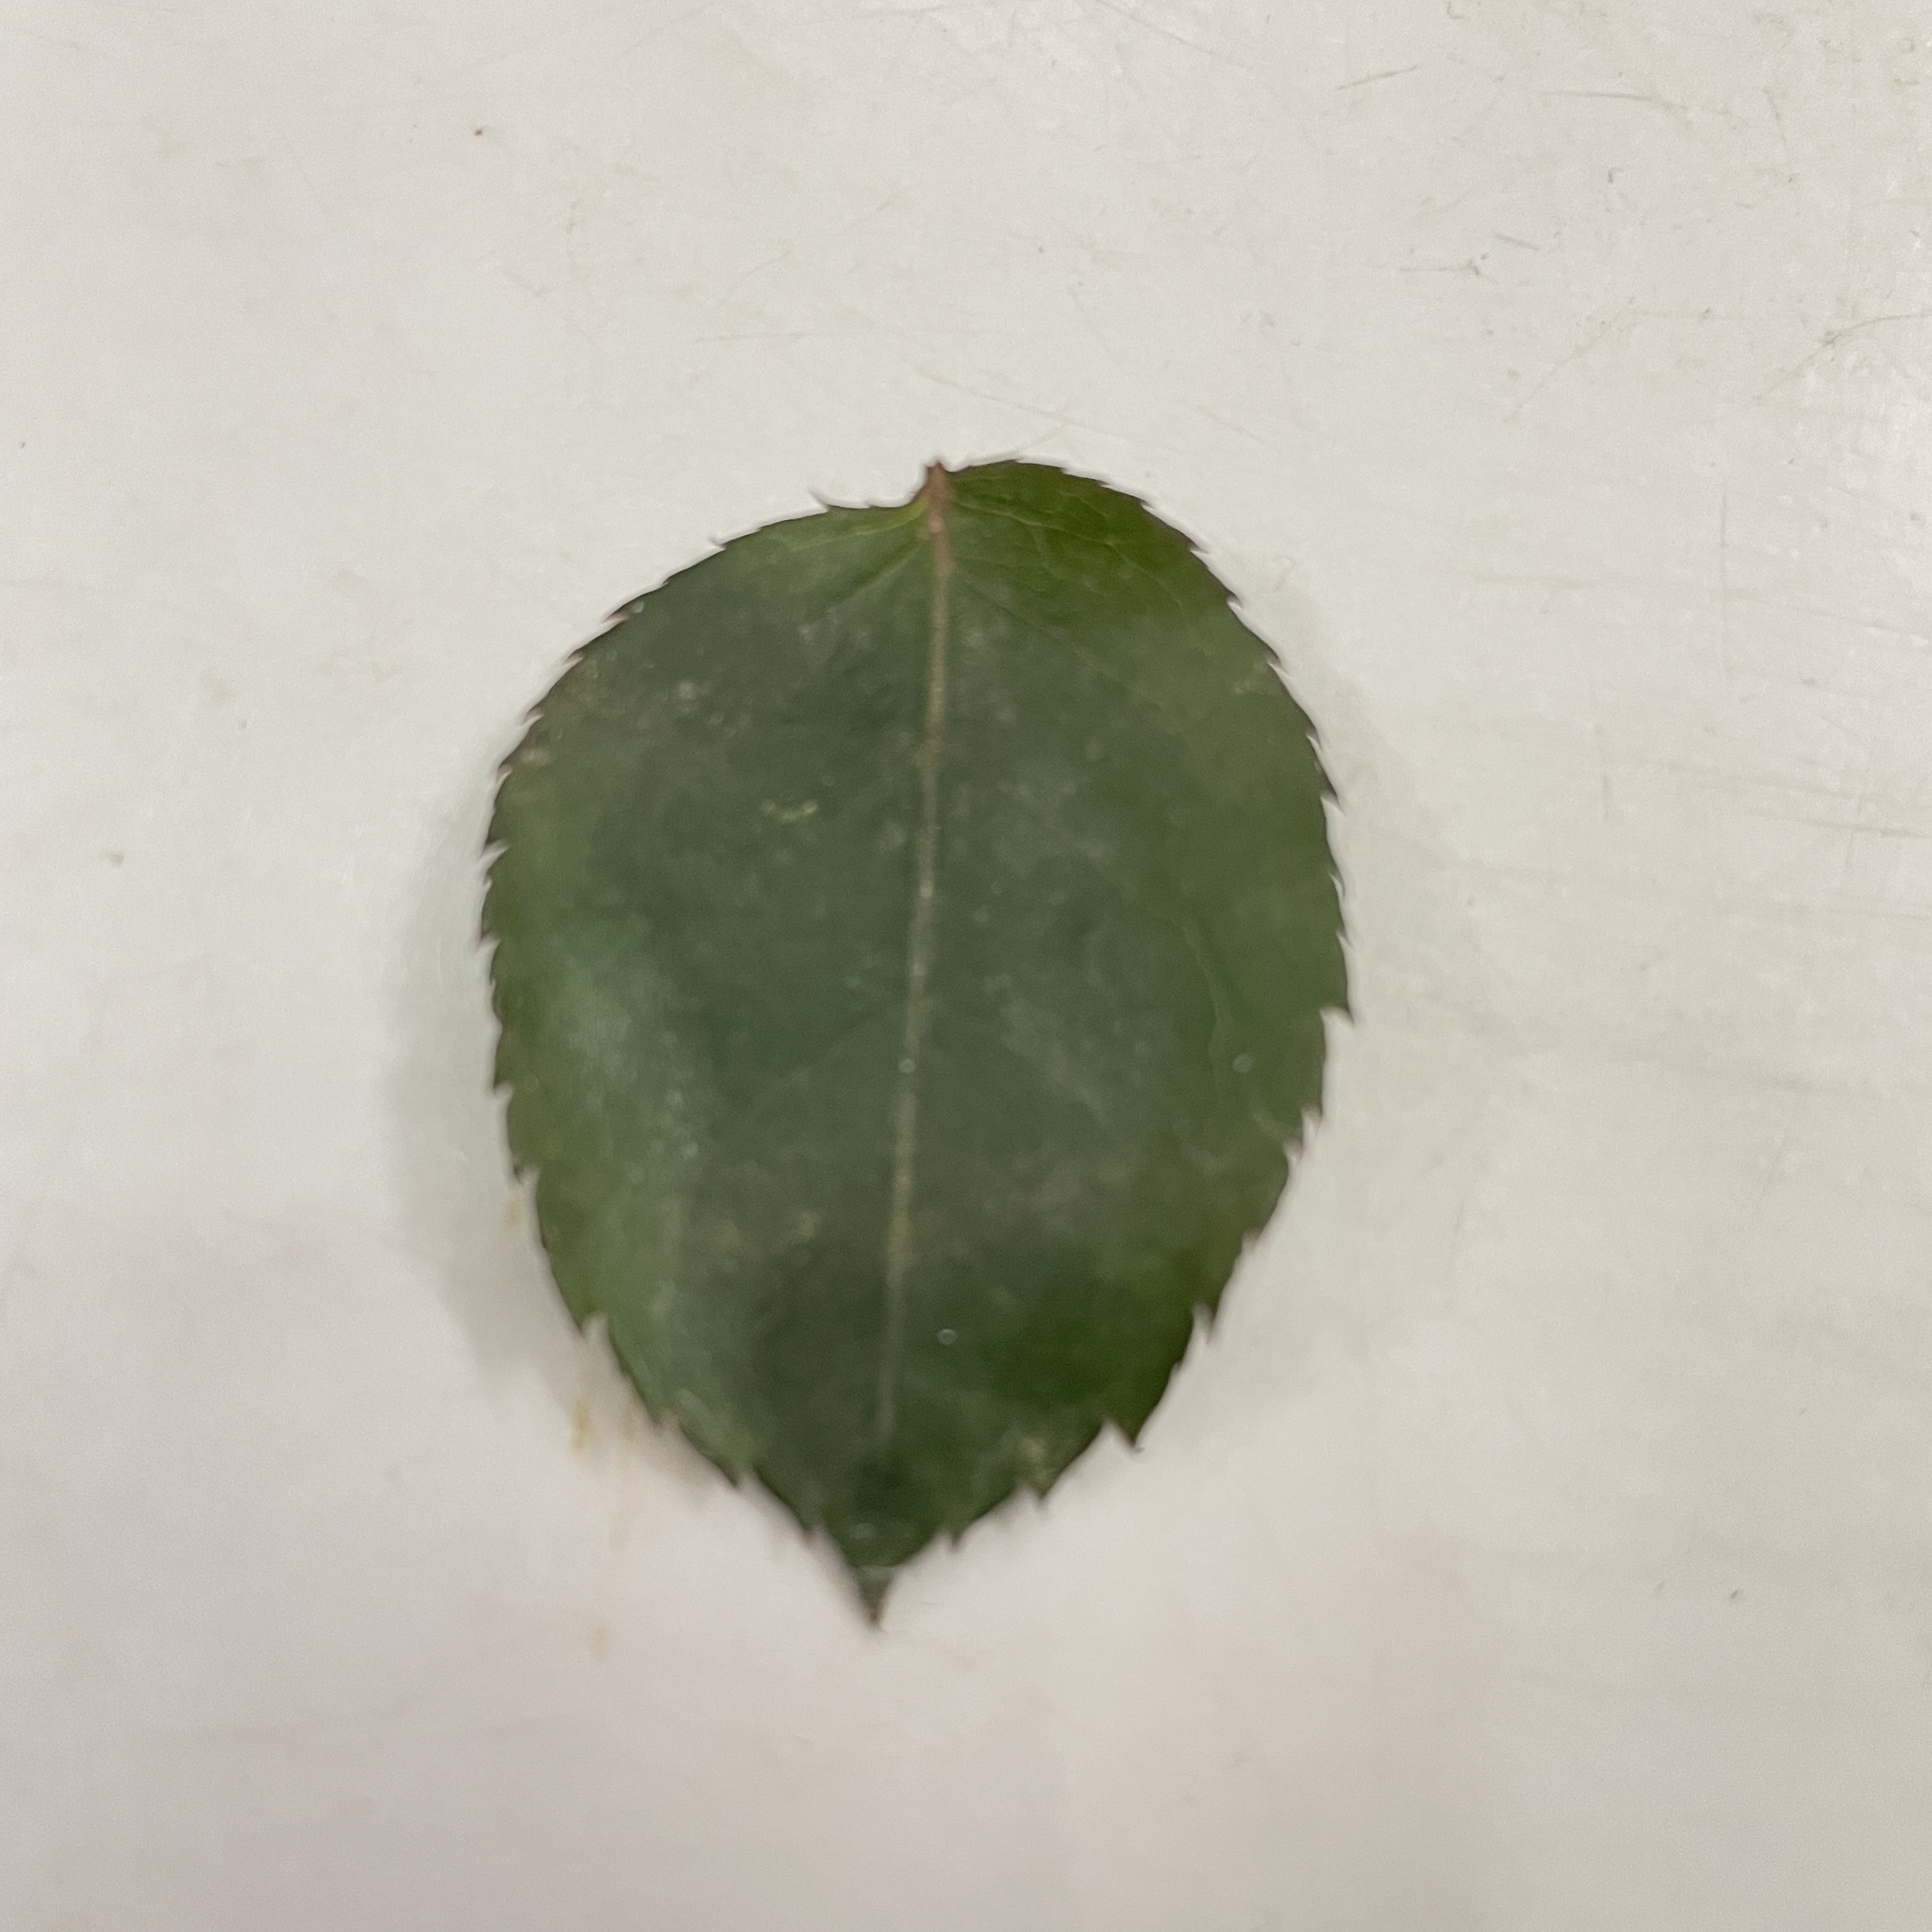
Label: Healthy Leaf